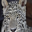
Label: leopard